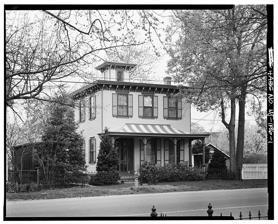
Building: Captain Isaac Peterson House
Country: United States of America
Year built: 1865
Historic house in New Jersey, US Captain Isaac Peterson House in 1991.  Photographed for HABS/HAER survey. The Captain Isaac Peterson House is an Italianate dwelling located in Mauricetown , Cumberland County , New Jersey , constructed around 1865 for a local sea captain and his family.  It remains a private residence and is not open to the public. Architectural history The structure is a three-bay, two-story, frame home, built on a double-pile side hall plan.  There is a one-story kitchen wing, as well as an open porch, at the back of the house.  There is also a large screened porch on the southern elevation.  The front porch, originally adorned with intricate cast iron posts, features Victorian -inspired supports and a curved porch roof with joists reminiscent of a ship's framing in a nod to the house's namesake and Mauricetown's maritime history.  Historically, there was a small sitting porch on the south elevation, but it was enclosed in the 1920s and made part of the interior living space. The home's exterior is covered in vinyl siding, and features ornate Italianate brackets and a reconstructed cupola crowning the hipped roof.  The interior contains many original interior decorative details. The Peterson House is nearly identical to the 1864 Captain Edward Compton House , which is located just up the street and houses the Mauricetown Historical Society .  Although the Captain Edward Compton House no longer has its cupola, the two were near copies of each other at the time of construction, both in plan, massing, exterior appearance, and interior decoration.  Samuel Cobb and Griffith Prichard, respectively the carpenter and builder for the Captain Edward Compton House, served the same positions in the Captain Peterson House's construction as well. Social history Isaac Peterson (1832–1914) was a mariner and sea captain born and raised in southern New Jersey.  In about 1852, he married Sarah Ann Lore.  They had five children, two of whom died before the age of five.  In 1864, they purchased the 21/100-acre plot in Mauricetown to build their house.  Peterson was financially successful, and was known to travel to ports throughout the Atlantic and the Caribbean.  His 1878 ship the Harry B. Ritter was of the most expensive ships built at the local J.W. Vannaman Shipyard.  A member of Captain Peterson's immediate family owned the property until 1914, when his widow sold the property. Several owners in the twentieth century carried on the tradition of working with maritime trades.  Peterson's son, who owned the house with his wife from 1895 until his death in 1900, made his living through maritime work, and census records show that the next two owners, a father and son, were respectively a mariner and producer in the oyster industry. The current owners have focused their efforts on restoring the house to ensure its continued livability and legacy. Since purchasing the Captain Peterson House several decades ago, the owners have re-built and installed a cupola similar to the one seen in a 1910 postcard photograph, as well as made countless other as-needed alterations and renovations based on historic evidence and modern need. References